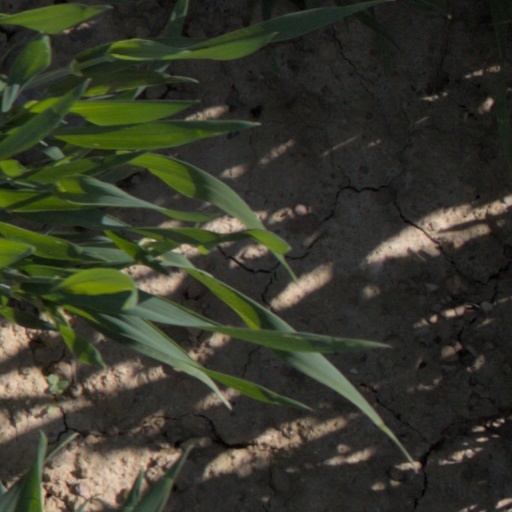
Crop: wheat